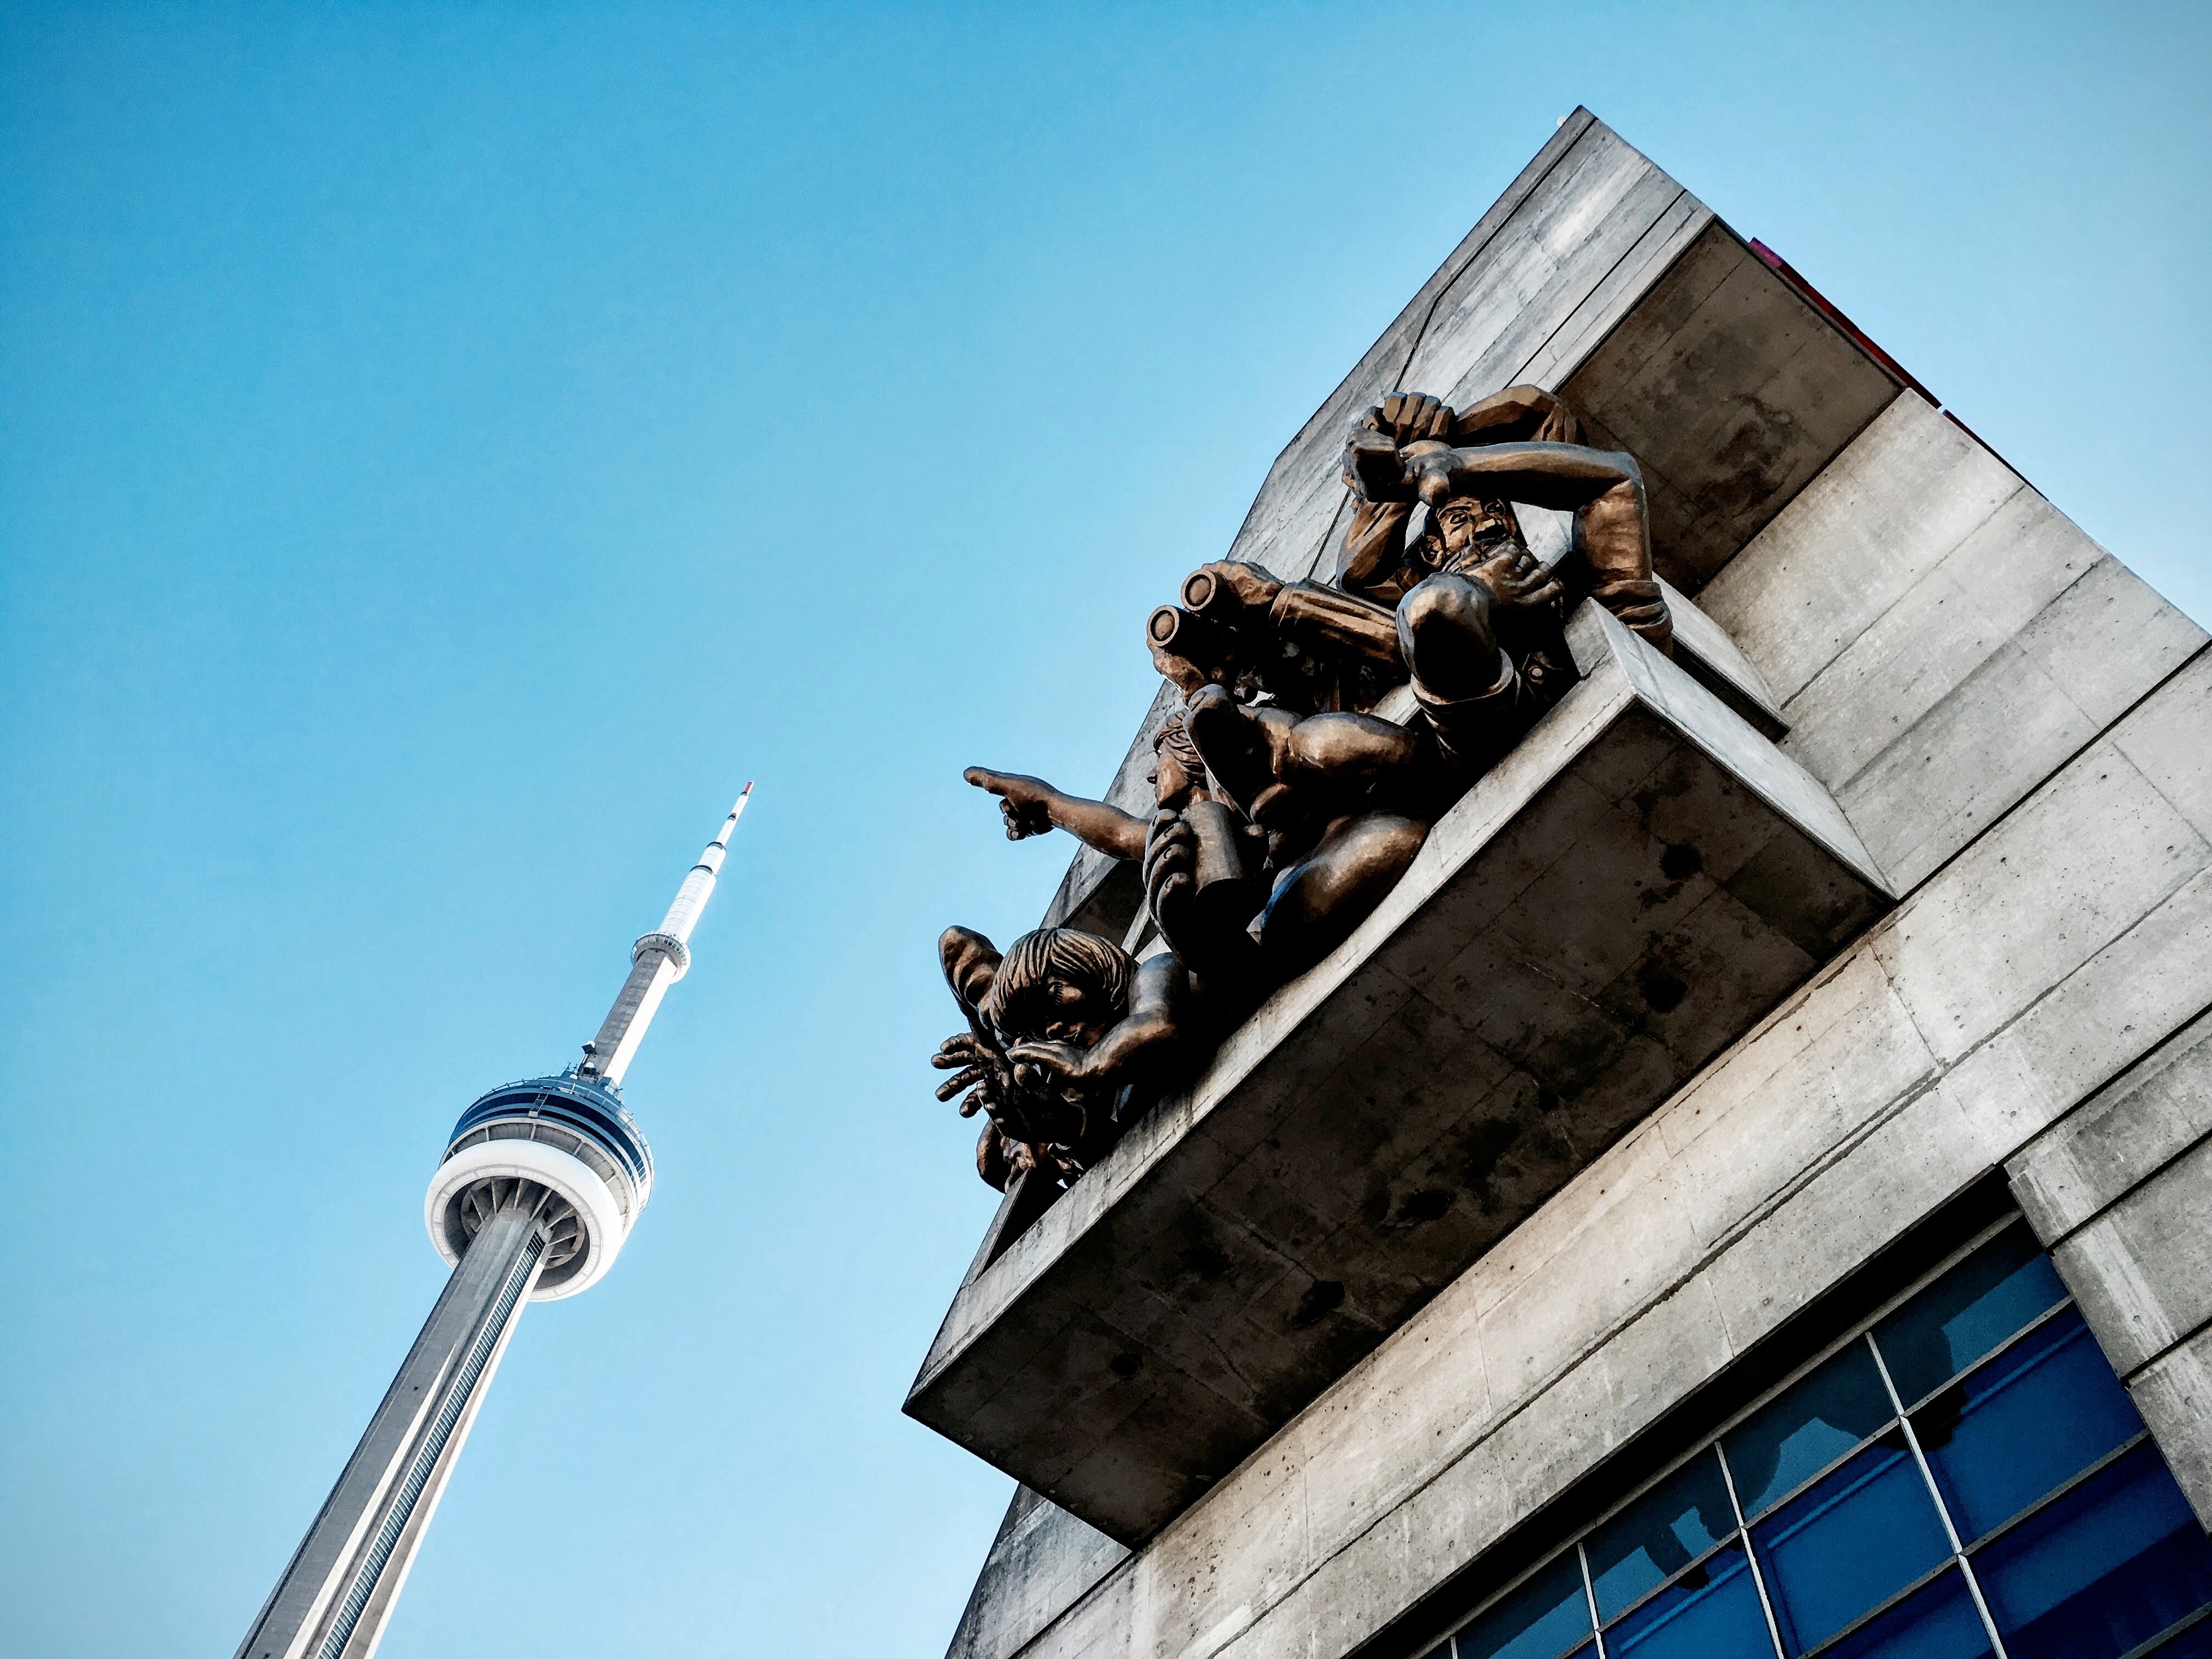
architecture, sky, skyscraper, reflection, tower, landmark, blue